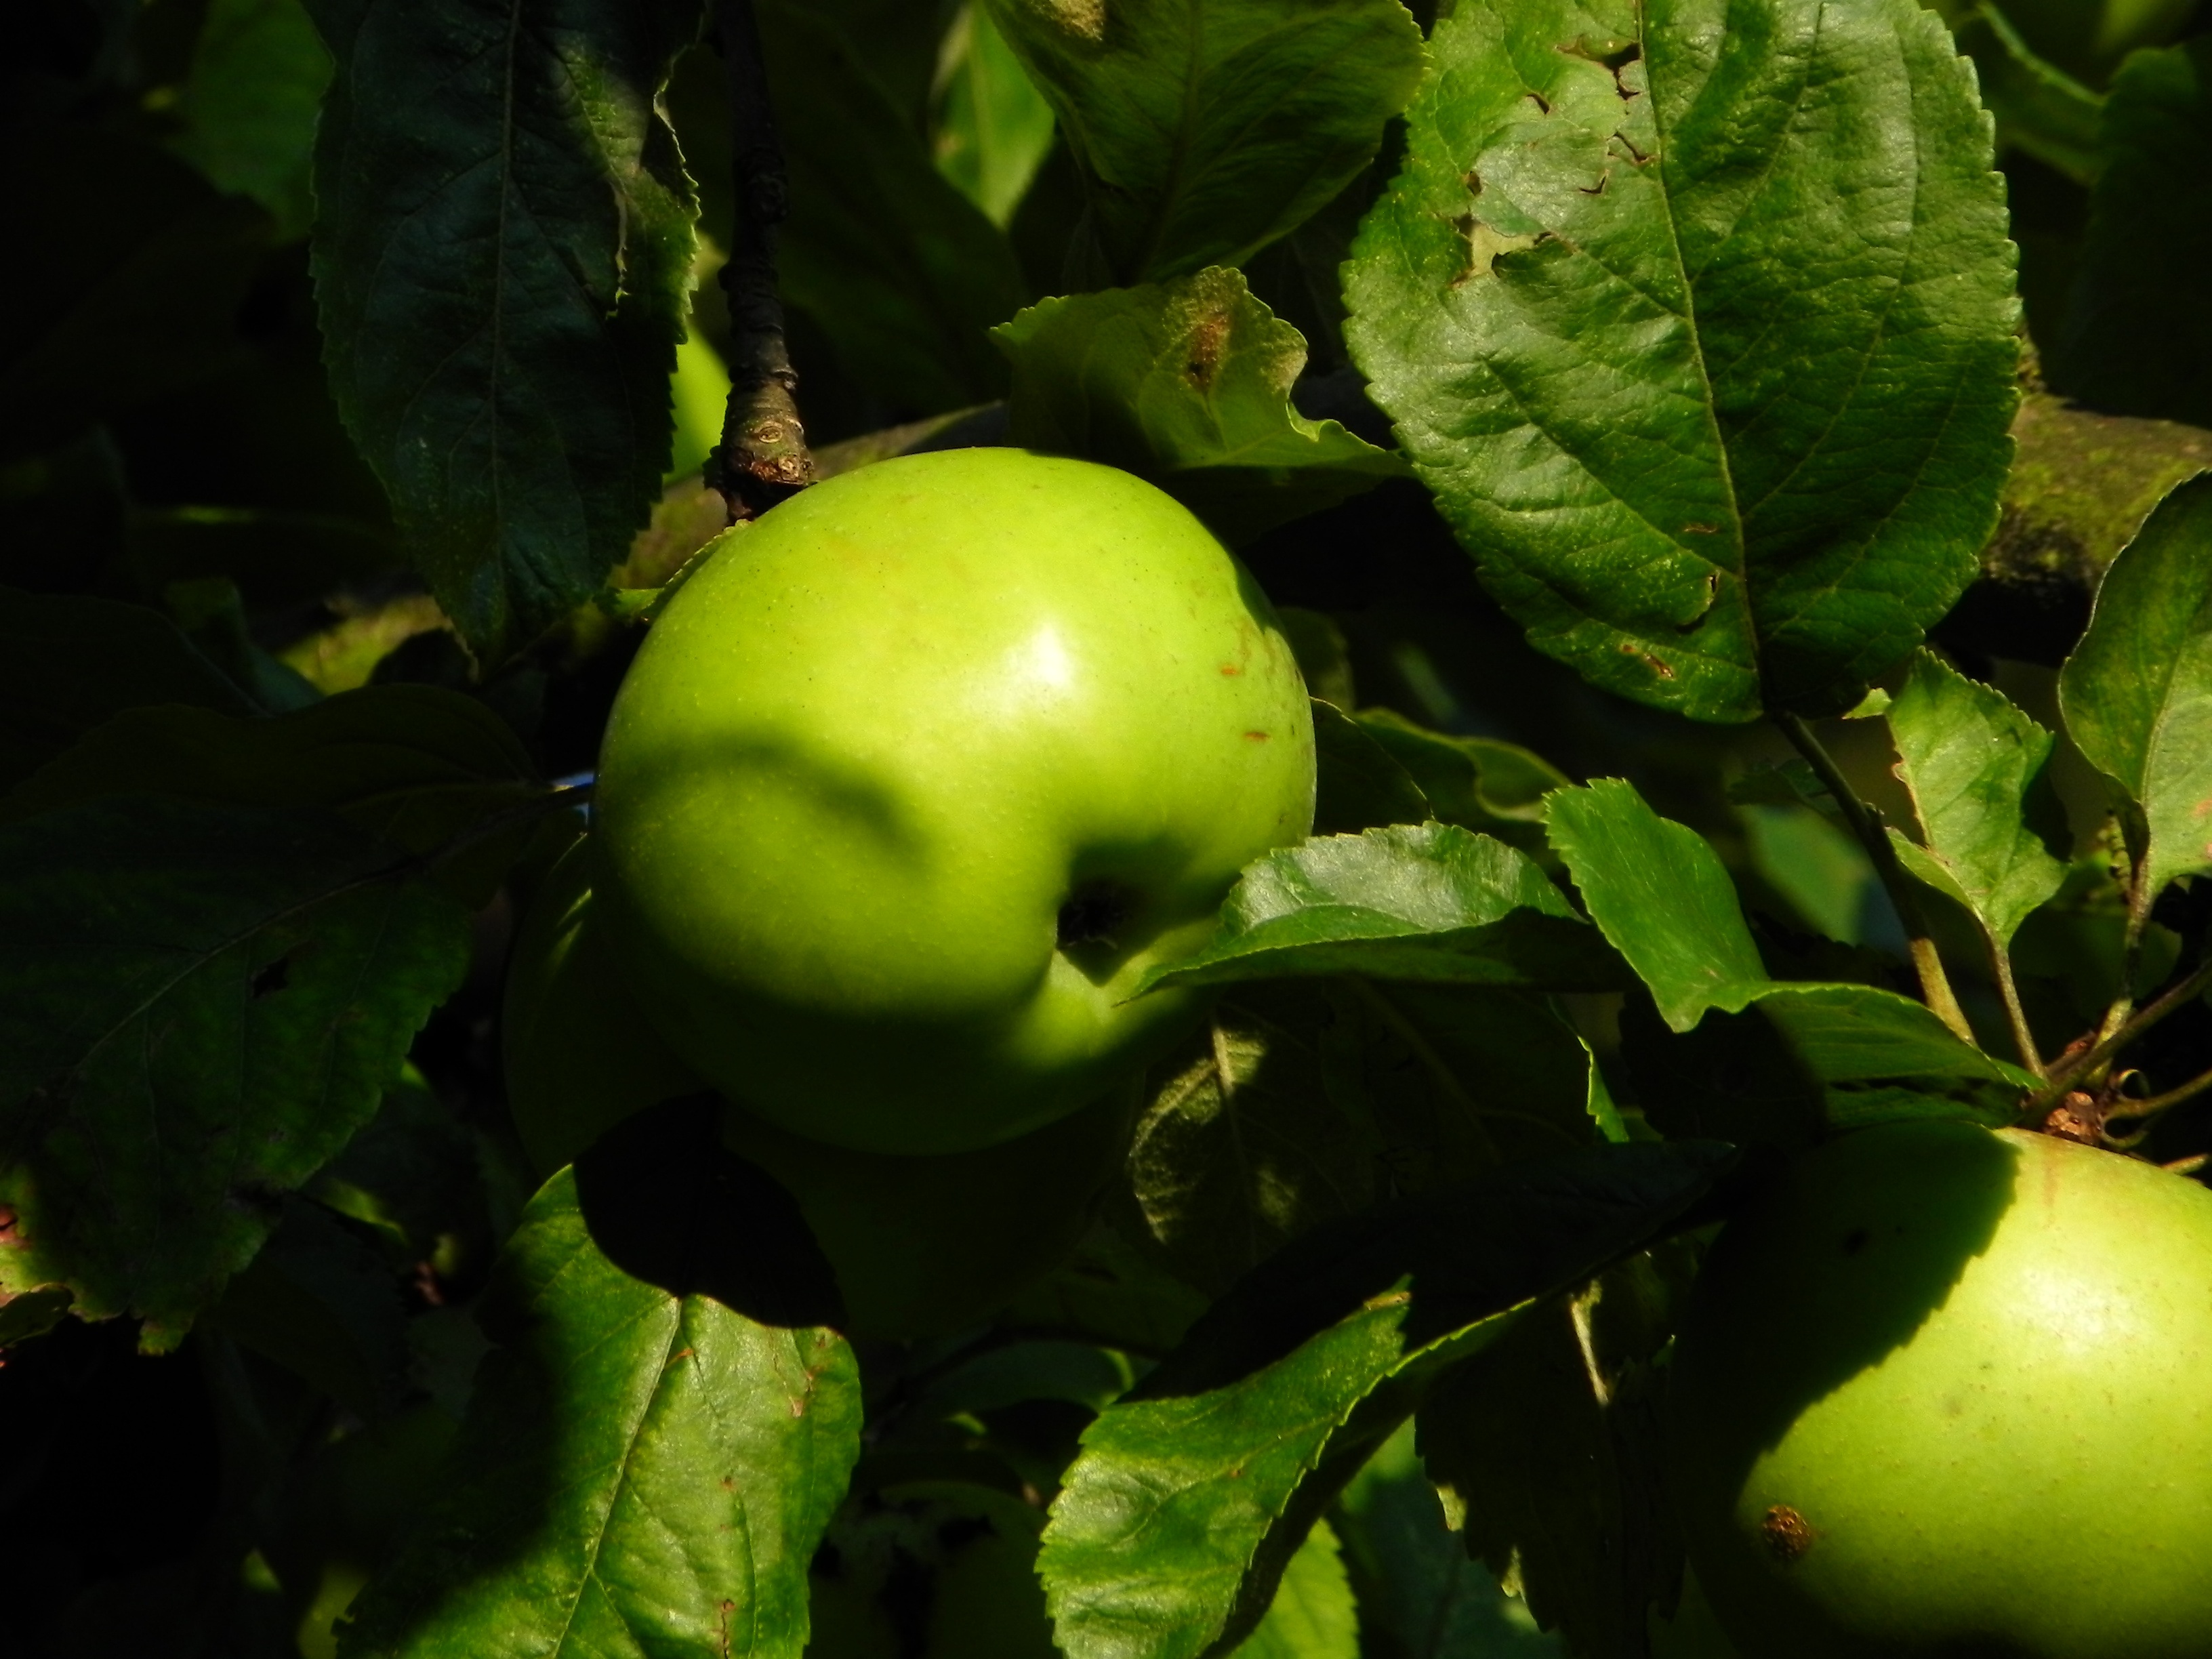
apple, nature, branch, plant, fruit, sweet, leaf, flower, orchard, summer, food, green, produce, vegetable, botany, yellow, garden, flora, vitamins, apple tree, macro photography, kernobstgewaechs, flowering plant, rose family, land plant